Harmonia Rosales

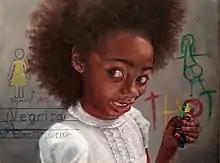
"Innocence Lost", 2017 1st-place winner of the Black Creativity award

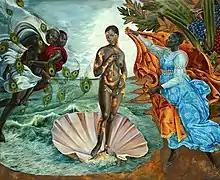
"Birth of Oshun", 2017 Oil on Belgian Linen

In 2017, Rosales participated in the Museum of Science and Industry's Black Creativity Juried Art Exhibition. The name of the painting is "Innocence Lost" and it depicts her daughter and includes all the elements of being overexposed and categorized at a young age. This award encouraged Rosales to move away from portraits and create a strong body of work.